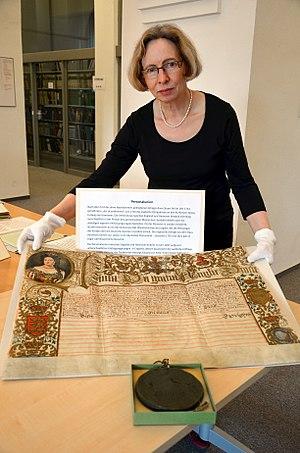
L'archiviste est un professionnel de l'information chargé de la gestion des archives.